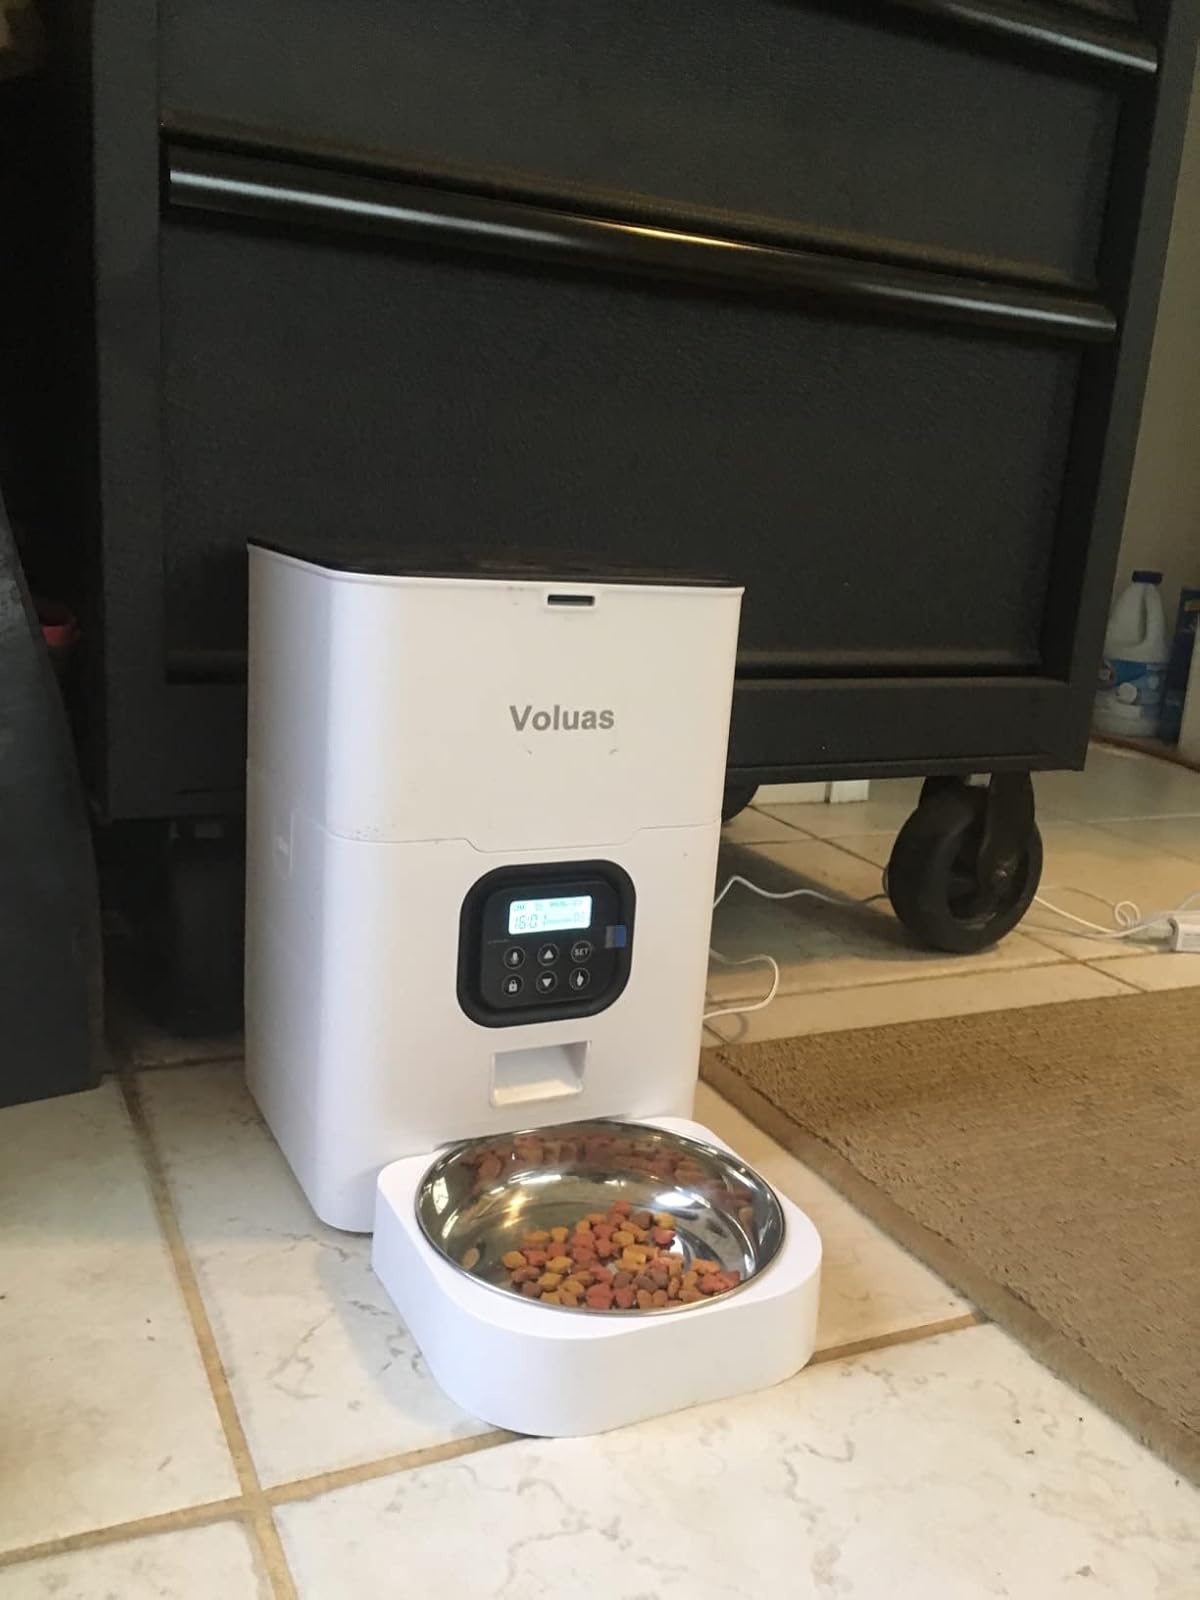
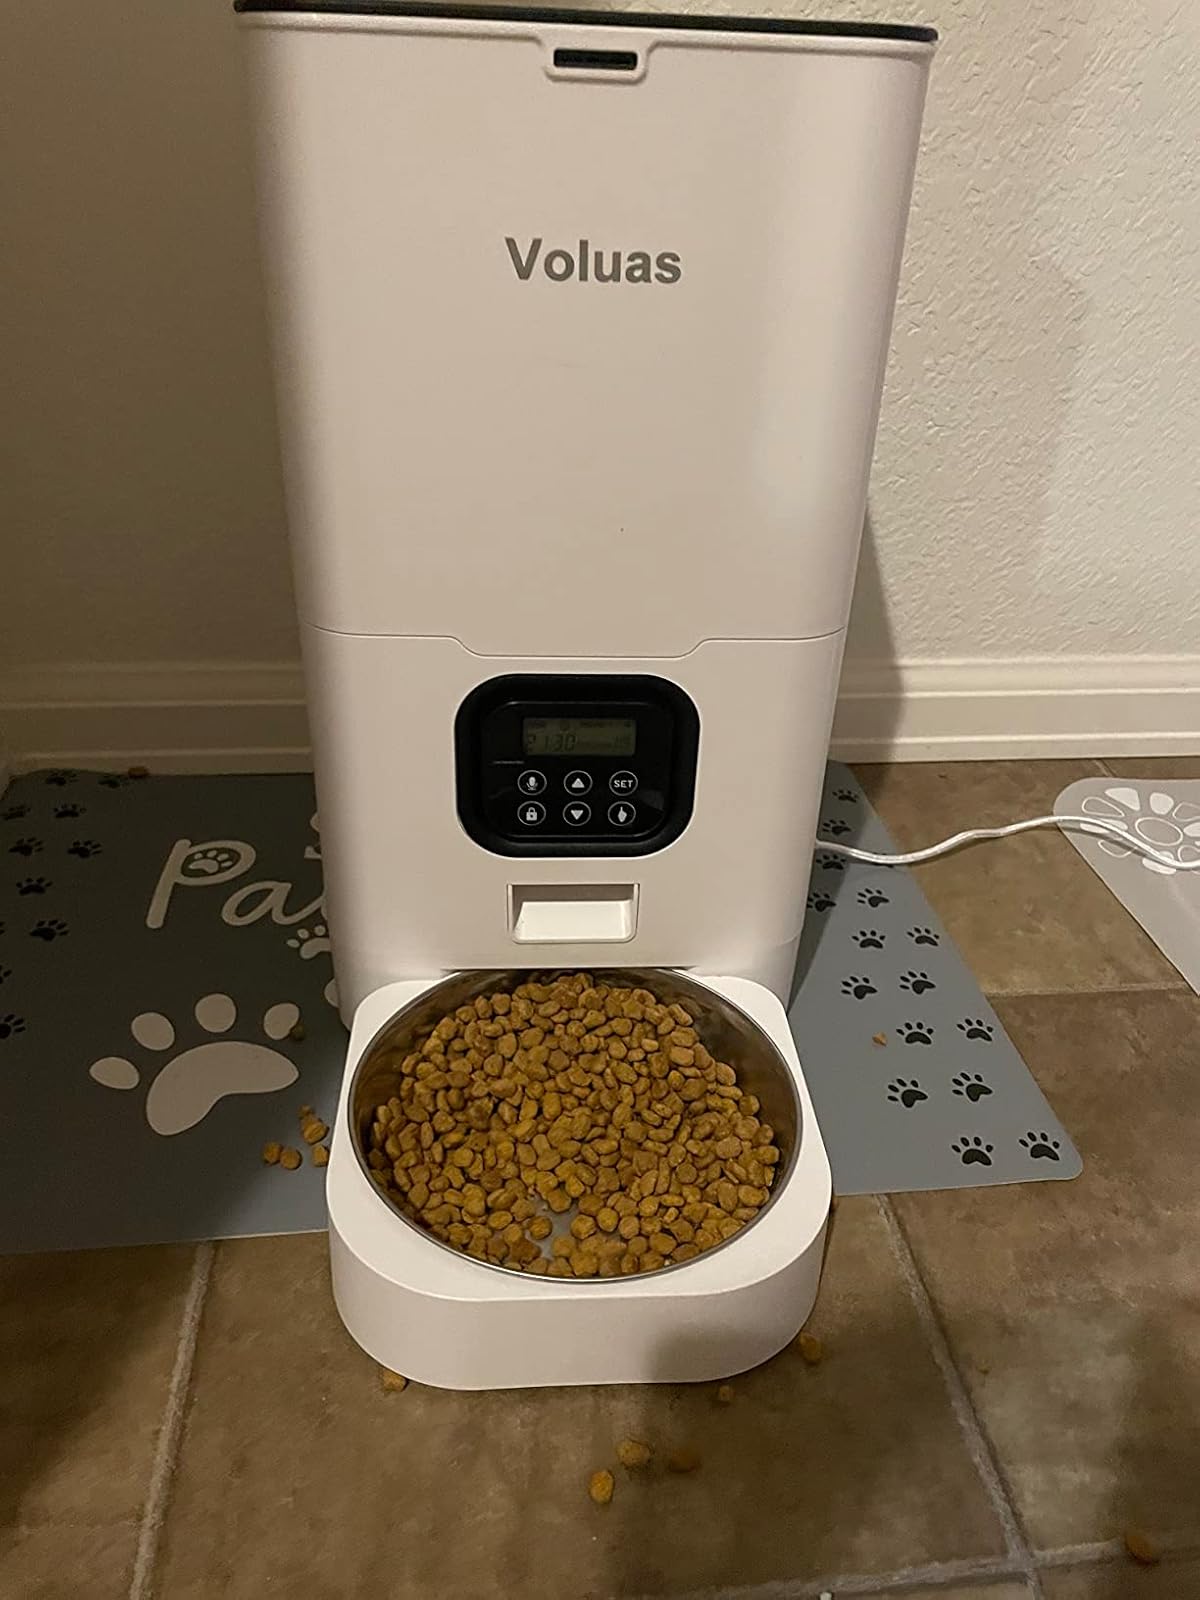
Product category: items_feeder
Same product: yes